Nashville Xpress

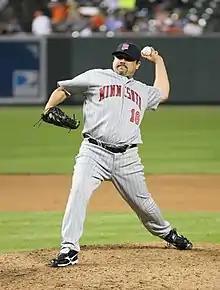
Eddie Guardado, was the starting pitcher in Nashville's first win on April 9, 1993.

The Xpress played their first game on April 8, 1993, against the Orlando Cubs at Tinker Field in Orlando, Florida. Nashville's Rich Becker started the game by reaching base on an error and then scoring a run on Scott Stahoviak's RBI ground out in the top of the first inning. The 1–0 lead was short lived as Orlando hit two two-run home runs off of Bill Wissler in the bottom of the first. Both teams scored again, but the Cubs' four first-inning runs were enough to defeat the Xpress, 5–3. Nashville got its first win the next night as they defeated the Cubs 5–3 with help from starting pitcher Eddie Guardado, who pitched six shutout innings, and Steve Dunn, who scored the winning run on an eighth-inning three-run homer. Their home opener at Greer was played on April 16 against Orlando. Pitchers Todd Ritchie, Mike Misuraca, and Jason Klonoski limited Cubs batters to five hits and no runs in the 4–0 shutout. Nashville scored the winning run in the second inning when Brian Raabe doubled bringing home David Rivera and Rich Becker. The game was attended by 1,715 people on a cold night.